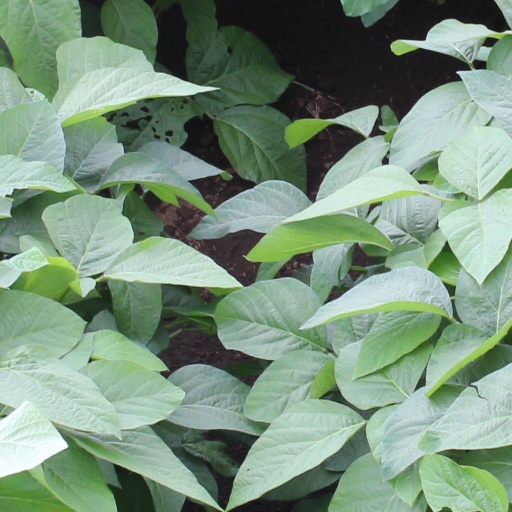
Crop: soybean